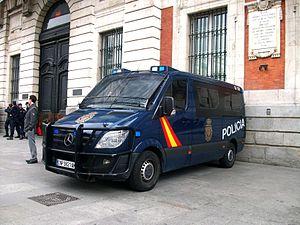
Véhicule de la police nationale, à Madrid
Le Corps national de police espagnol est une composante des forces et corps de sécurité de l'État. Force de police civile, elle dépend du ministère de l'Intérieur, le CNP assure le maintien de l'ordre et le respect des lois. À l'inverse de la Garde civile, elle n'exerce pas ses compétences sur l'ensemble du territoire national, pouvant être déconcentrée ou décentralisée.